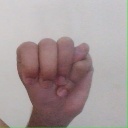
अक्षर: म